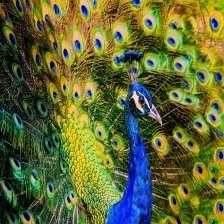
Species: PEACOCK
Scientific name: PAVO CRISTATUS